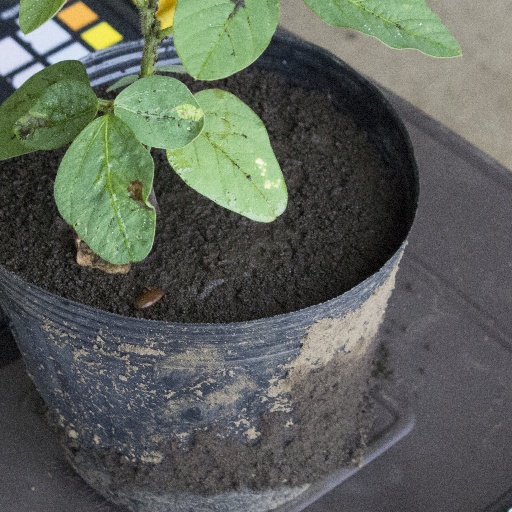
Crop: soybean